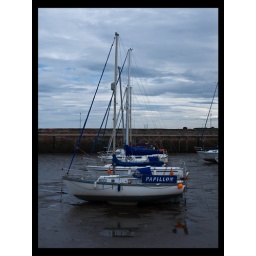
Went to get nice reflection of boat in water but should have check the tide times!